2024 UK Championship

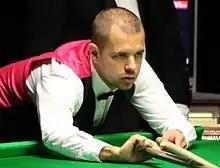
Barry Hawkins (pictured in 2012) defeated defending champion Ronnie O'Sullivan 64.

In the third qualifying round, Jack Lisowski defeated Rory Thor 64. In his 63 defeat of Žižins, Stephen Maguire became the third player (after Stephen Hendry and Ronnie O'Sullivan) to record 100 century breaks in the UK Championship. Jak Jones defeated Ian Burns 62, and Stuart Bingham defeated amateur Oliver Sykes 63. Bingham commented: "I'm not quite the player I was in 2015, there are a few yips in there and my arm gets tight sometimes. But I have played some very good matches this season."